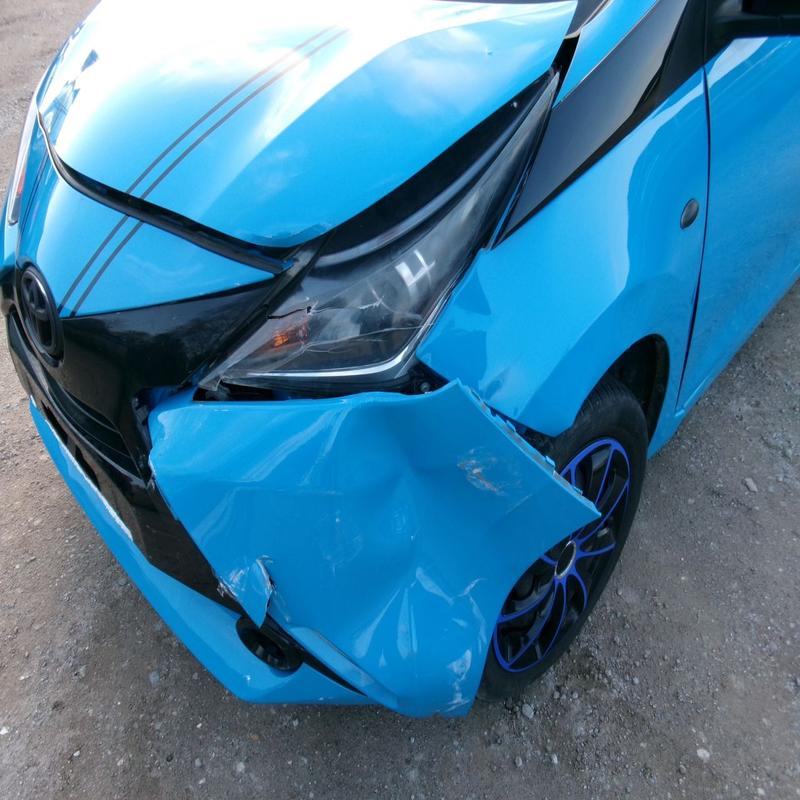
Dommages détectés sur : pare-choc avant, capot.
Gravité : majeur